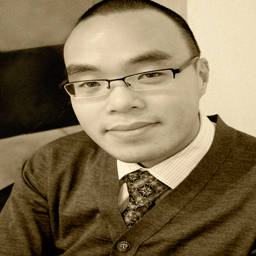
A man wearing glasses and a neck tie.
Young professional looking man with a tie and cardigan
A lone man posing for a picture wearing shirt and tie under a sweater.
A man wearing glasses, sweater, and a tie.
Black and white of a man from chest up, facing and smiling for the camera, and wearing glasses, shirt and tie, and a cardigan sweater.